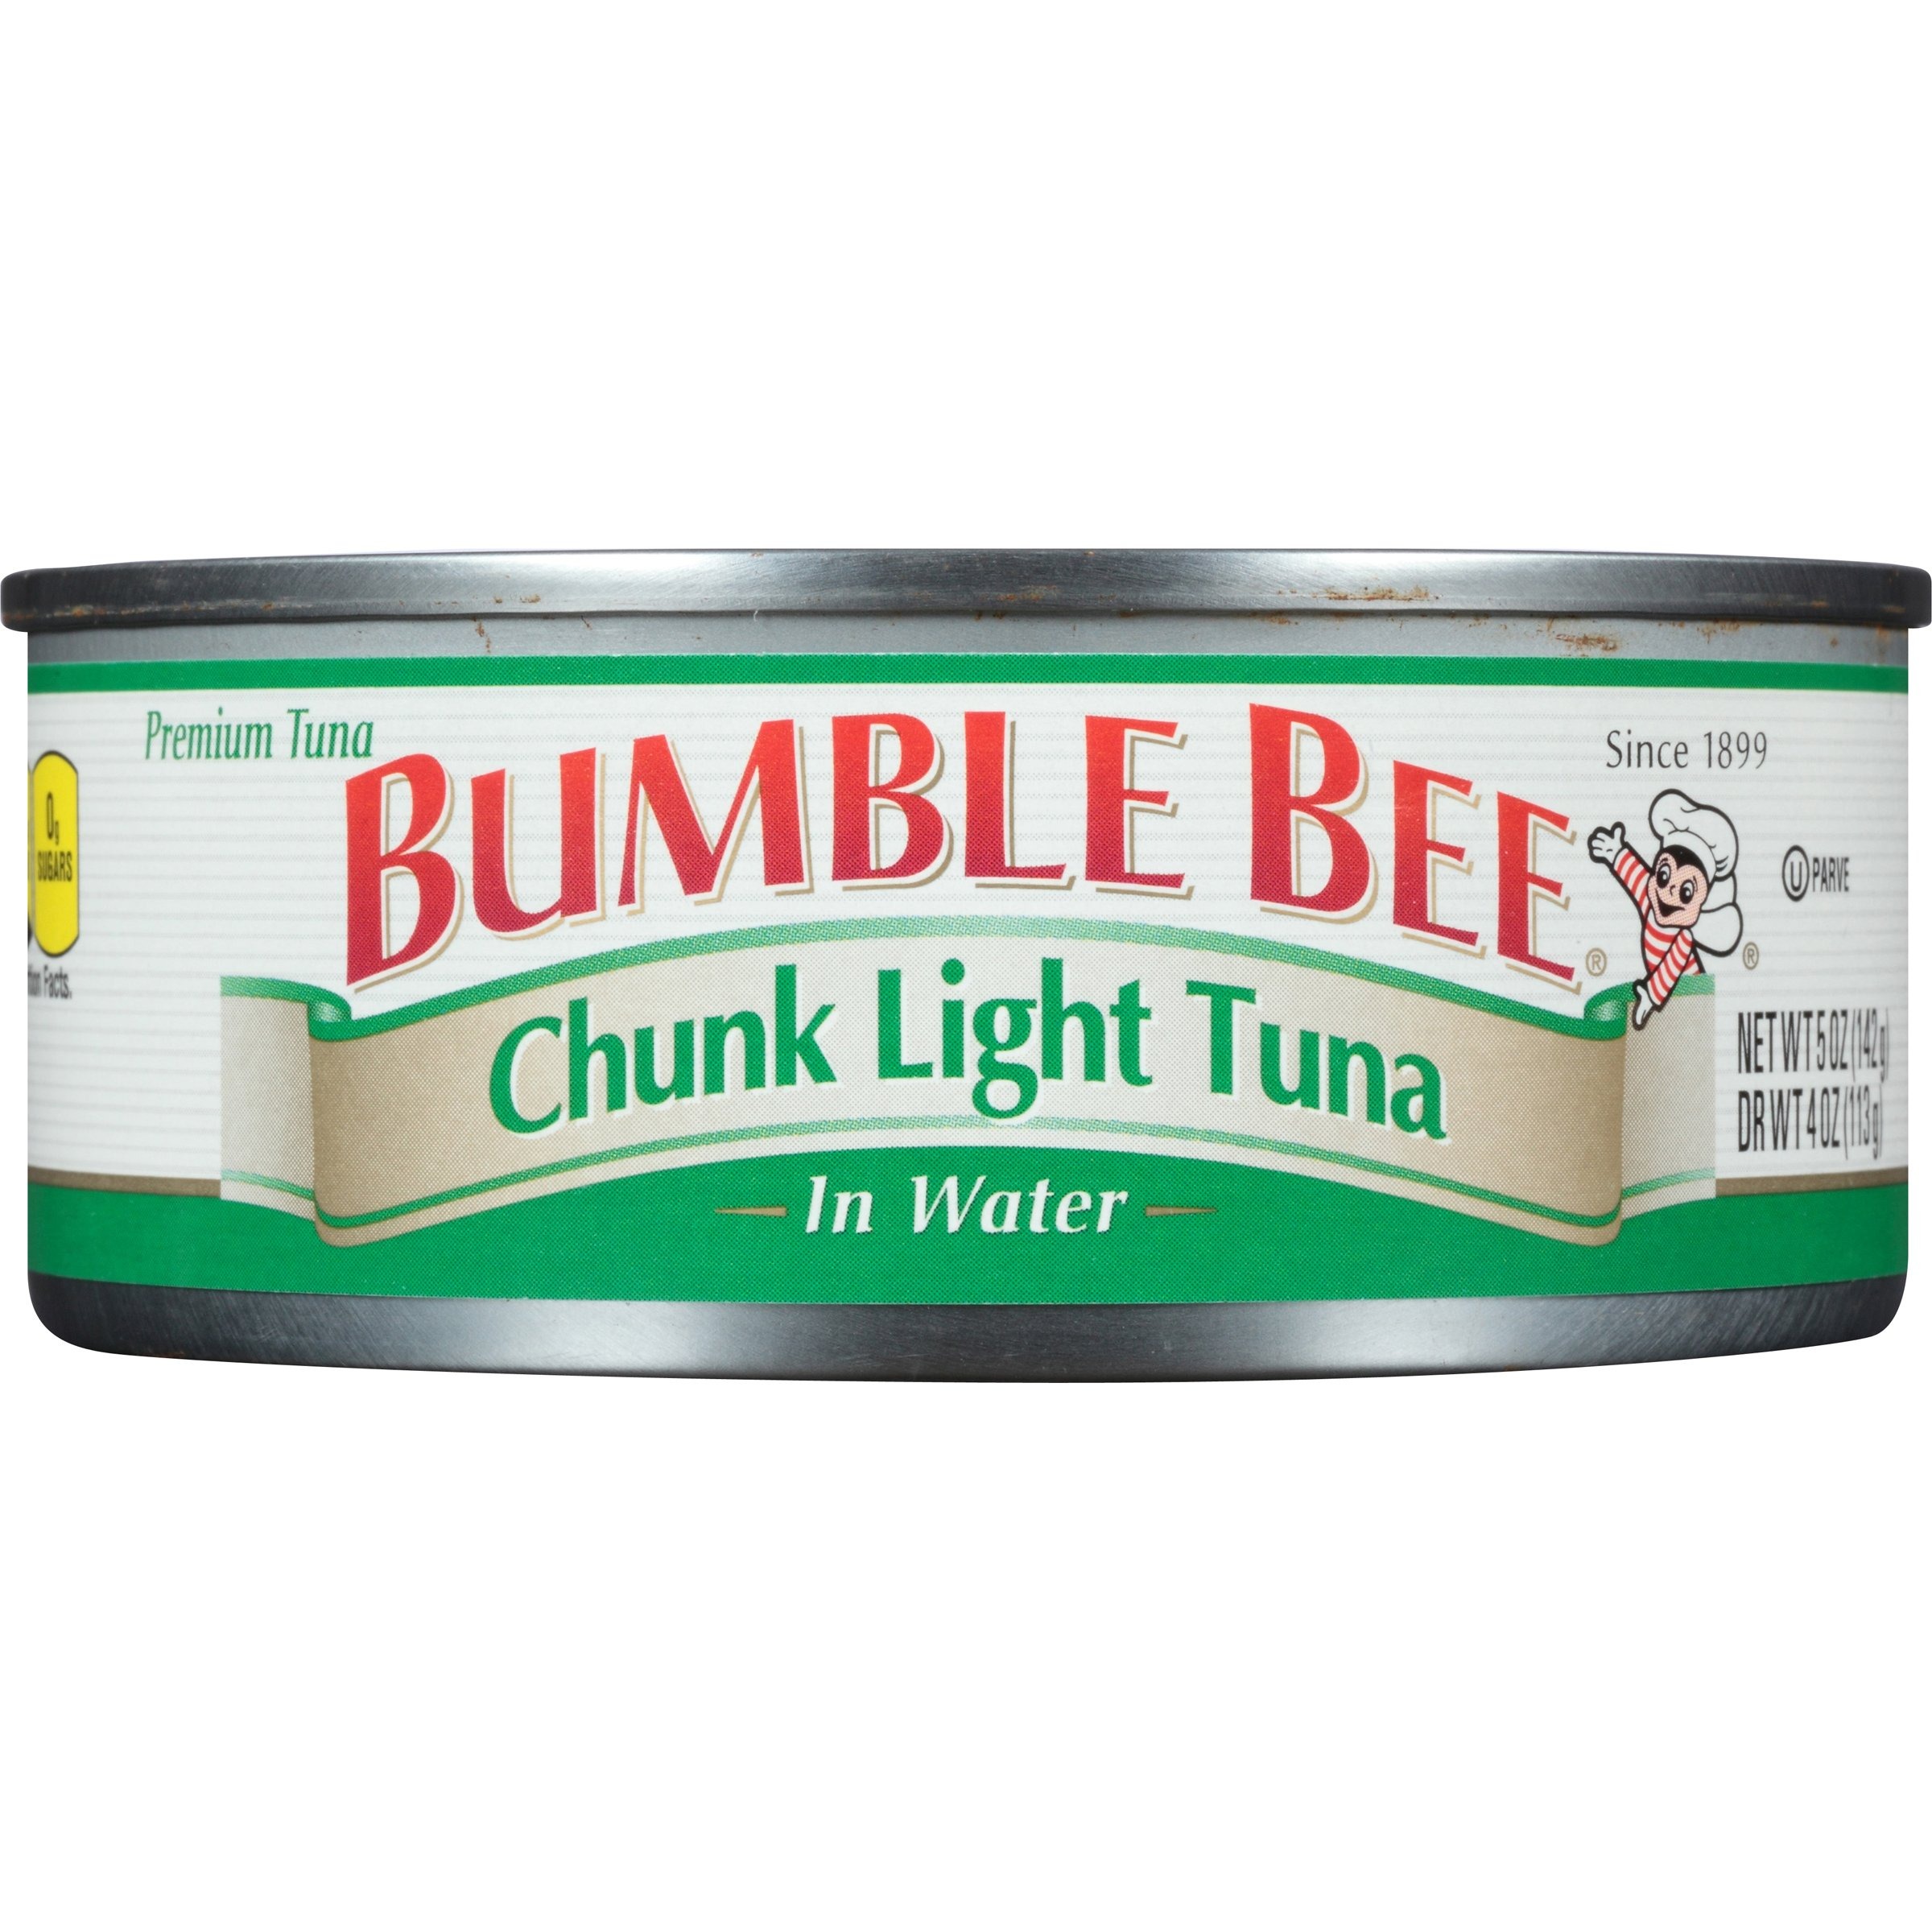
Item Name: BUMBLE BEE Chunk Light Tuna in Water, 5 Ounce Cans (Pack of 48), Wild Caught, Canned Tuna, High Protein, Keto Food, Keto Snack, Gluten Free, Paleo Food, Canned Food
Bullet Point 1: BUMBLE BEE CANNED TUNA: Light and chunky, BUMBLE BEE Chunk Light Tuna in Water is the perfect tuna for sandwiches and casseroles
Bullet Point 2: QUALITY IN EVERY CAN: This pack of 48, 5 ounce cans of BUMBLE BEE Chunk Light Tuna in Water will satisfy you and your family whenever you want a tasty and healthy snack or meal
Bullet Point 3: HIGH IN PROTEIN AND GLUTEN FREE: BUMBLE BEE chunk light tuna is gluten free and high in protein—it's a great keto food and keto snack for individuals following a keto diet
Bullet Point 4: CONVENIENT AND VERSATILE: Enjoy BUMBLE BEE chunk light tuna as a great-tasting, protein-packed snack or a quick meal—easily prepare a delicious lunch or dinner with premium BUMBLE BEE chunk light tuna
Bullet Point 5: BUMBLE BEE CHUNK LIGHT TUNA: Enhance your favorite dishes with the delicious mild flavor of BUMBLE BEE chunk light tuna—it can be used in dishes ranging from a cool refreshing salad to a warm hearty casserole
Bullet Point 6: CANNED TUNA: A tasty alternative to other varieties of canned fish including canned herring, mackerel, smoked herring, pickled herring, kipper snacks, canned salmon, salmon pouches and other canned seafood and canned meats
Value: 240.0
Unit: Ounce

Price: 1.44